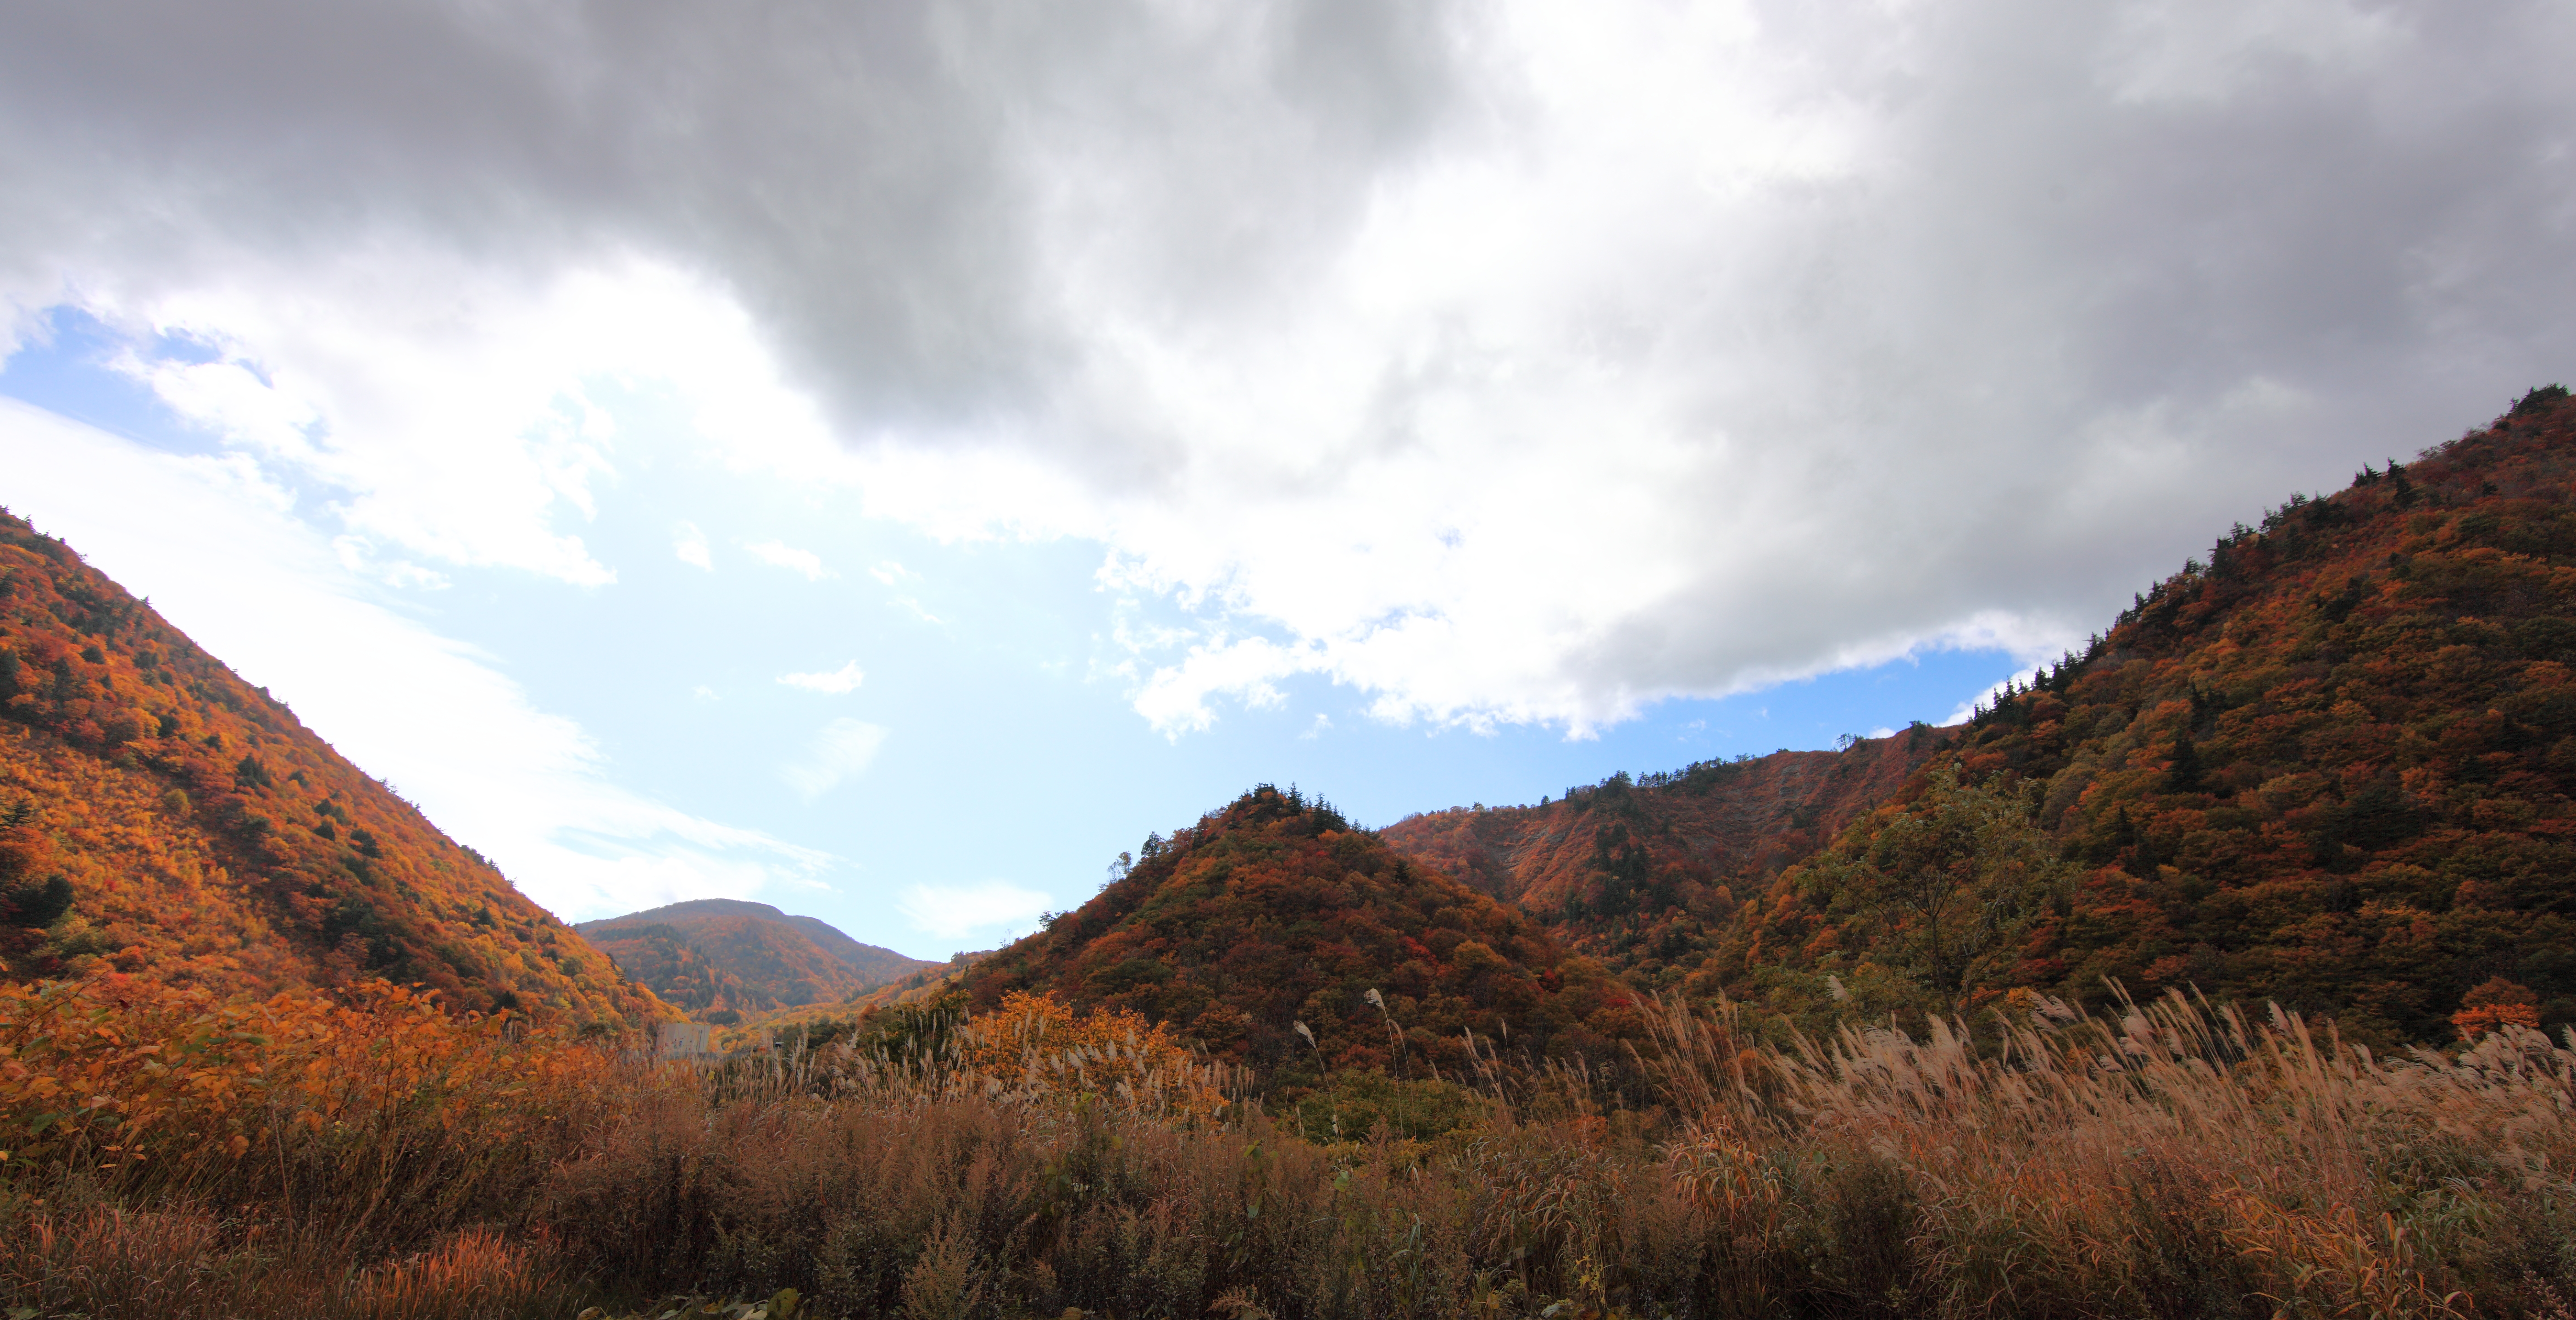
landscape, tree, nature, wilderness, mountain, cloud, hill, valley, mountain range, high, autumn, ridge, plateau, 5d, hires, loch, markii, ecosystem, hi, res, resolution, landform, geographical feature, mountainous landforms